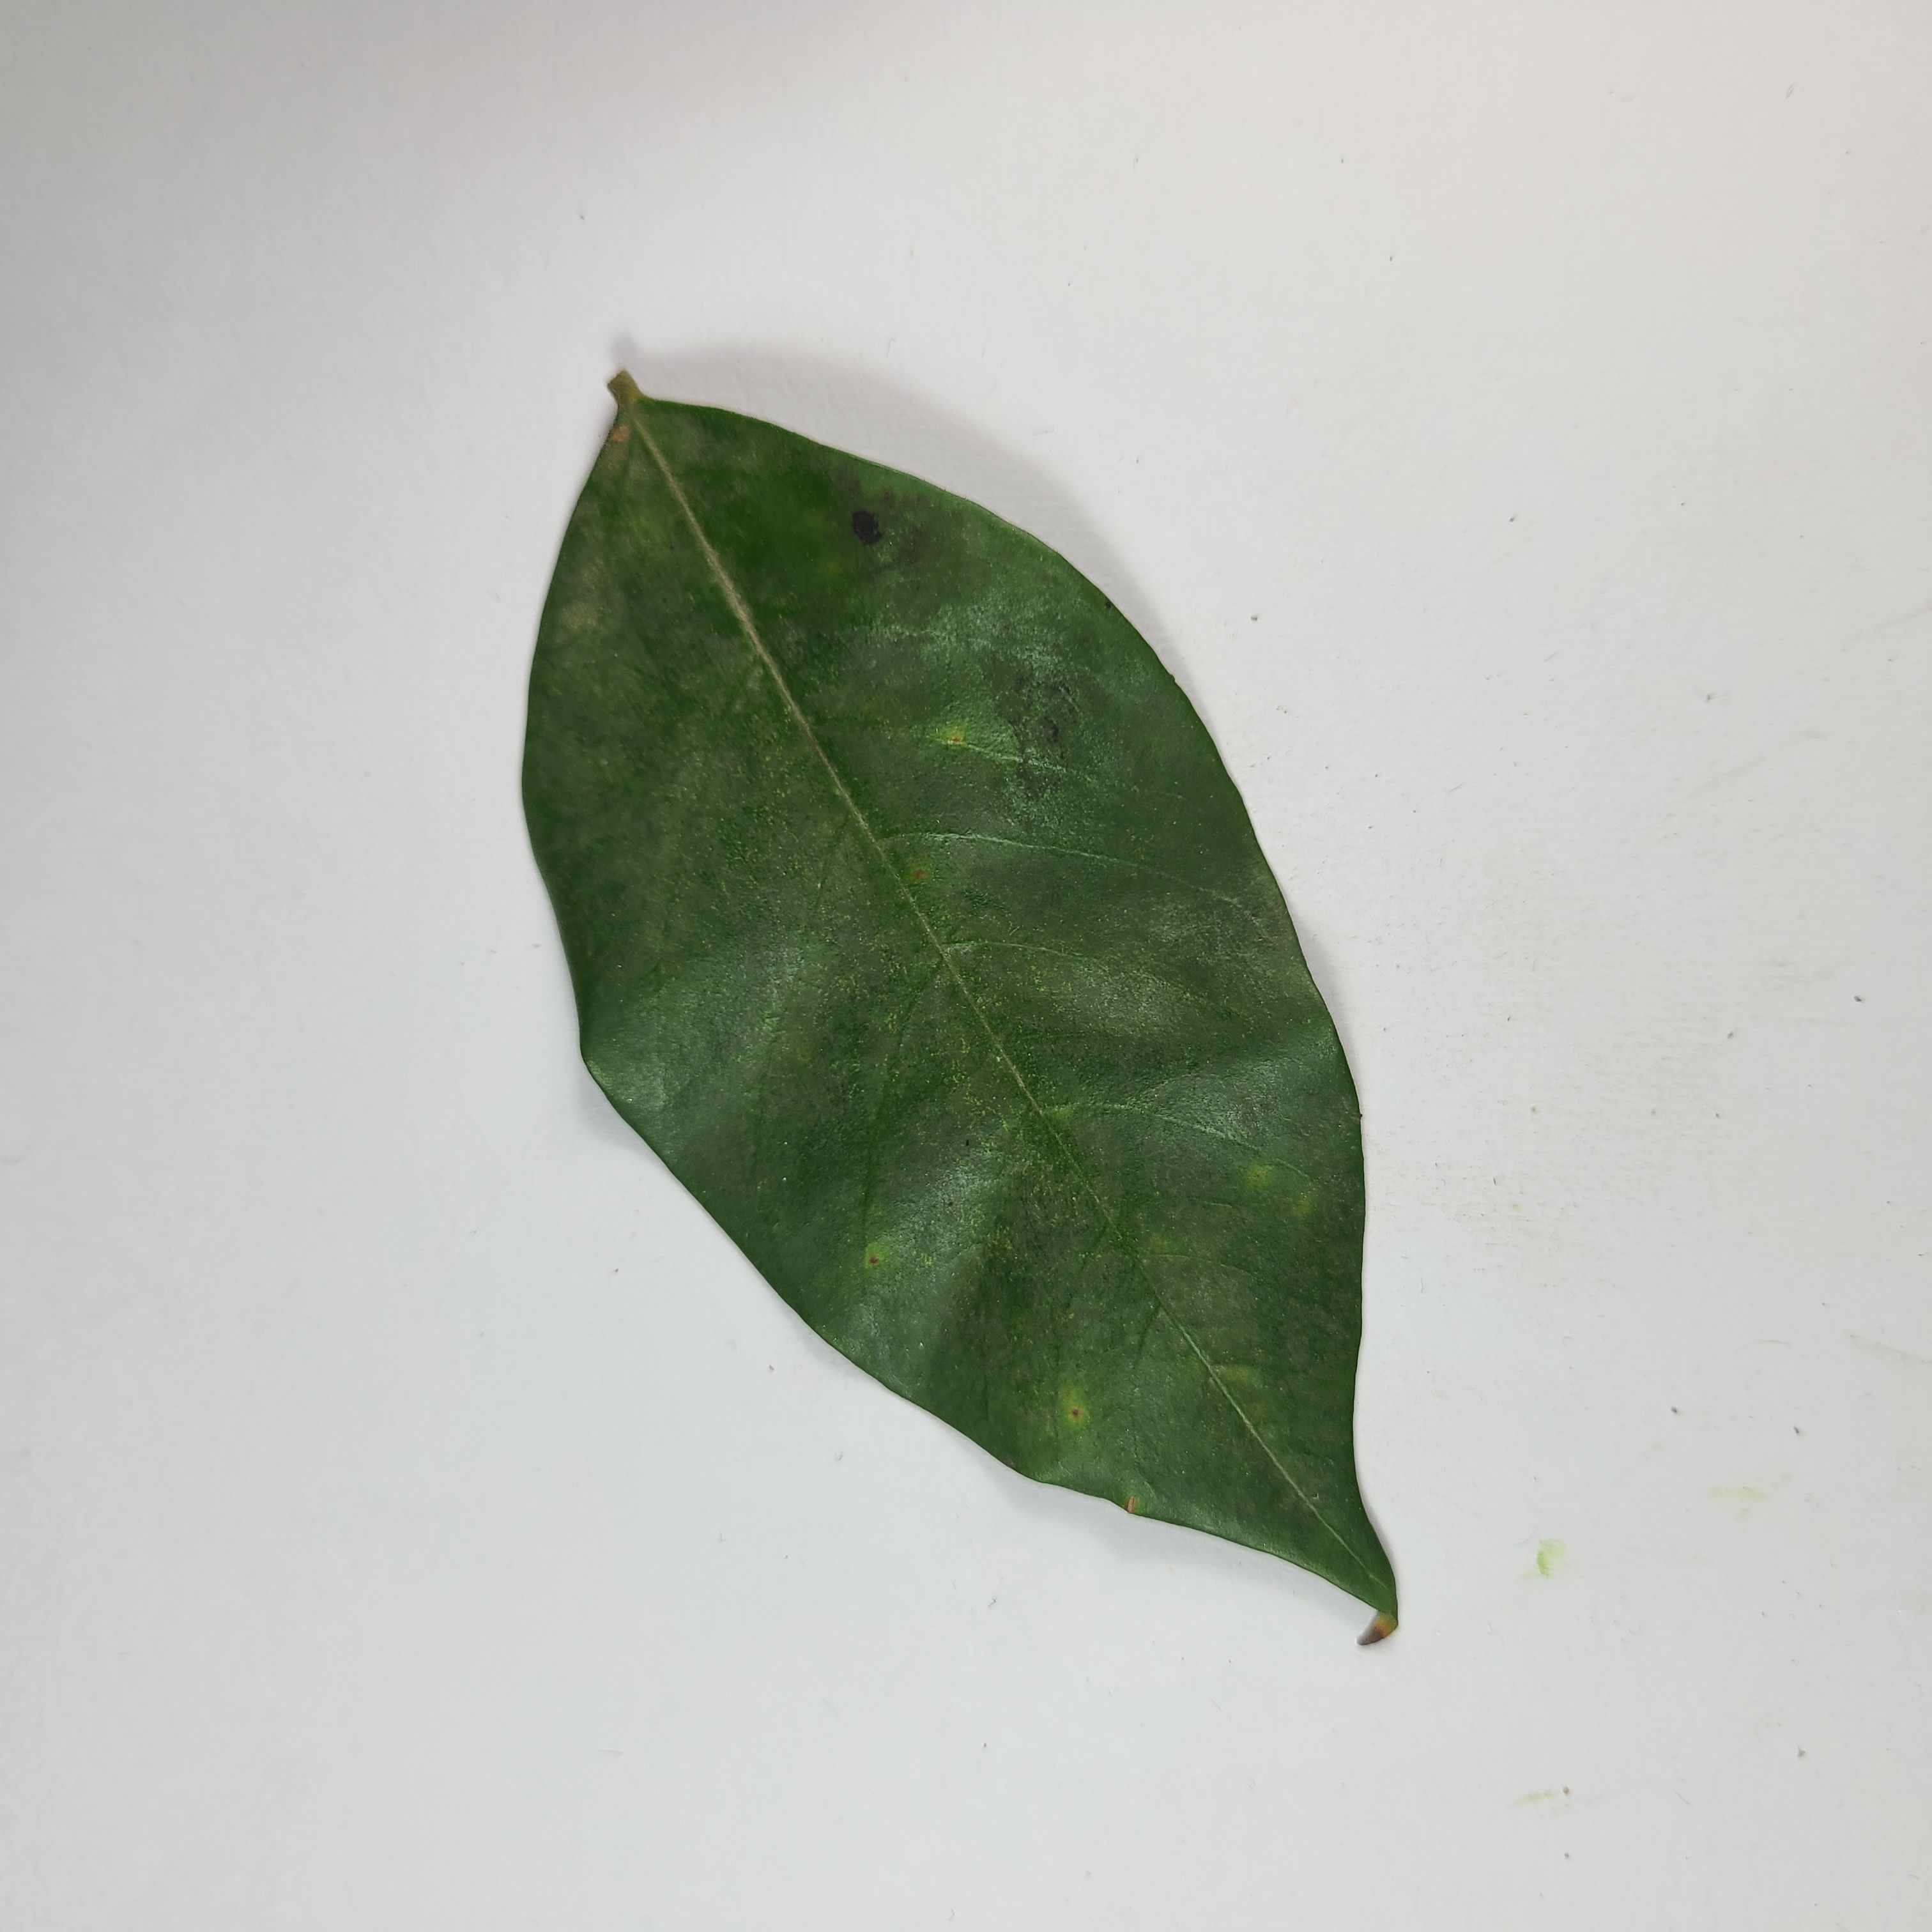
Label: Healthy Leaves